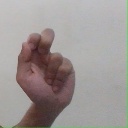
अक्षर: ढ